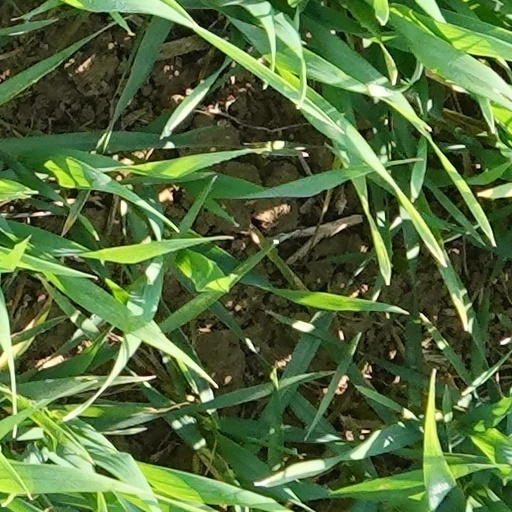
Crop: wheat